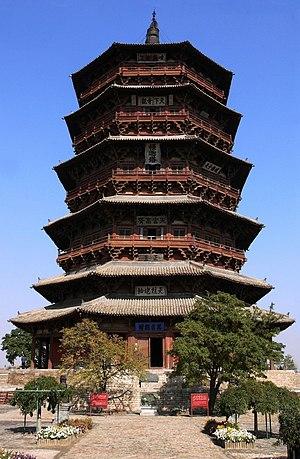
Cet article concerne les événements concernant l'architecture qui se sont déroulés durant le IXᵉ siècle :
La dynastie Liao, également connue sous le nom d'Empire Khitan, est un empire d'Asie orientale qui a régné sur la Mongolie, une partie de la Russie orientale et du nord de la Chine continentale entre 907 et 1125. Elle a été fondée par le Khagan Khitan Yelü Abaoji à la suite de la chute de la dynastie chinoise Tang.
L'architecture sous la dynastie Song s'appuie sur les réussites de ses prédécesseurs. L'architecture chinoise durant la période de la dynastie Song se caractérise par ses pagodes bouddhistes, ses grands ponts en pierre et en bois, ses tombeaux somptueux et l'architecture de ses palais. Bien que les traités architecturaux existent auparavant, cette période de l'histoire de la Chine voit fleurir un certain nombre de travaux plus matures, décrivant les dimensions et les matériaux. Ils sont également mieux organisés. En plus des exemples de construction encore existants, les illustrations et dessins de l'architecture Song qui ont été publiés dans des livres aident également les historiens à comprendre les nuances architecturales de cette période.